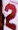
Number: 2